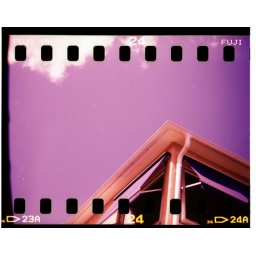
i raise my hands in the air and go: white wine & sleeping pills!